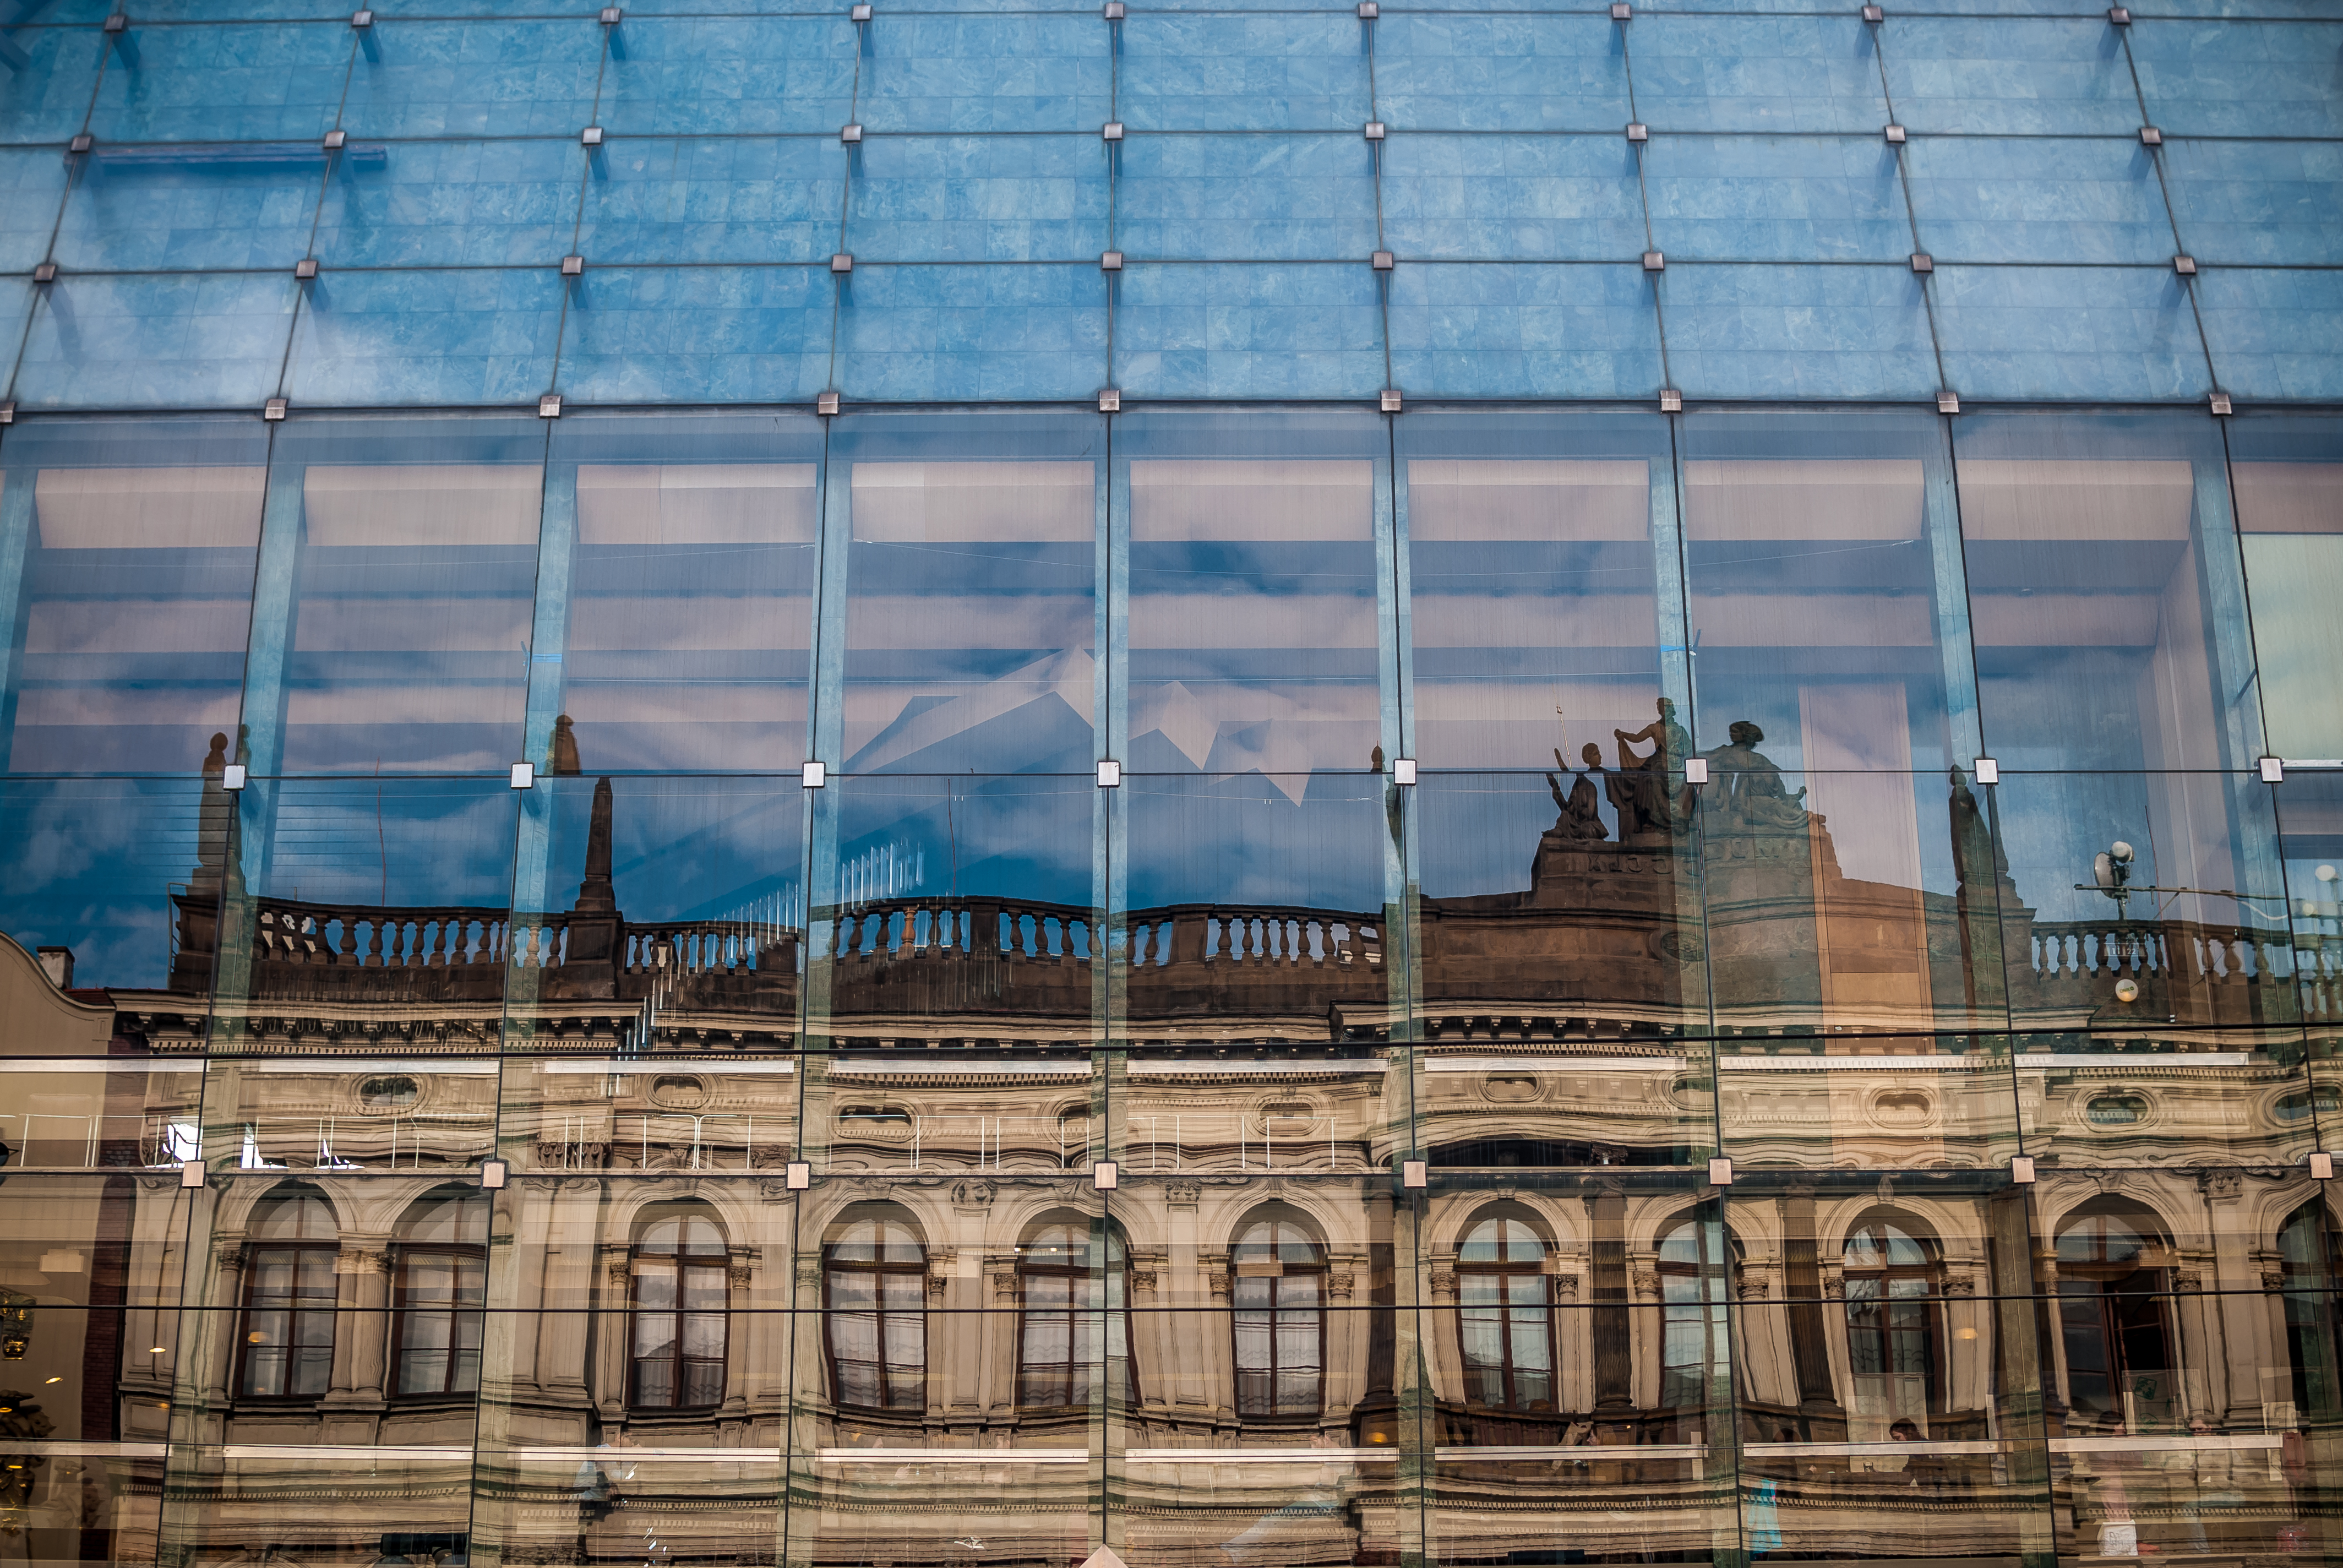
architecture, structure, building, city, skyscraper, downtown, reflection, landmark, facade, modern, stadium, patern, urban area, human settlement, sport venue, glass panels